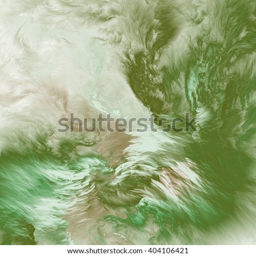
the colors in the series paint .